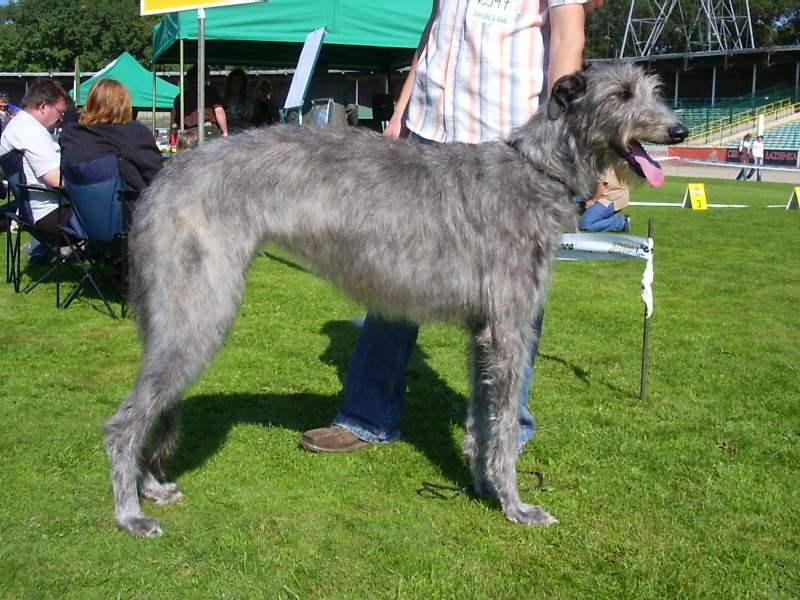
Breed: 224-n000056-Scottish_deerhound